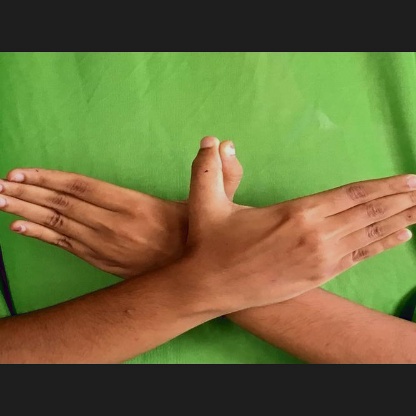
Mudra: Garuda